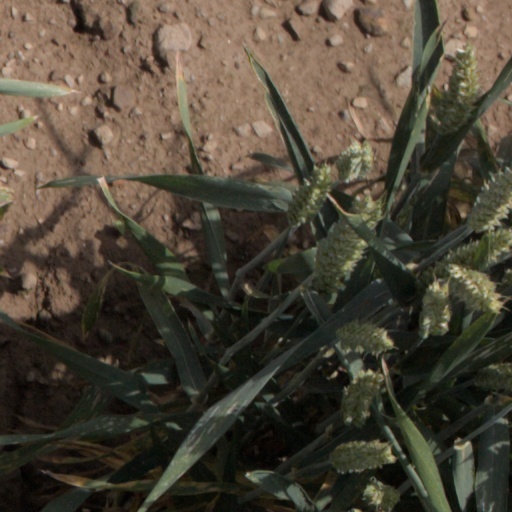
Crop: wheat